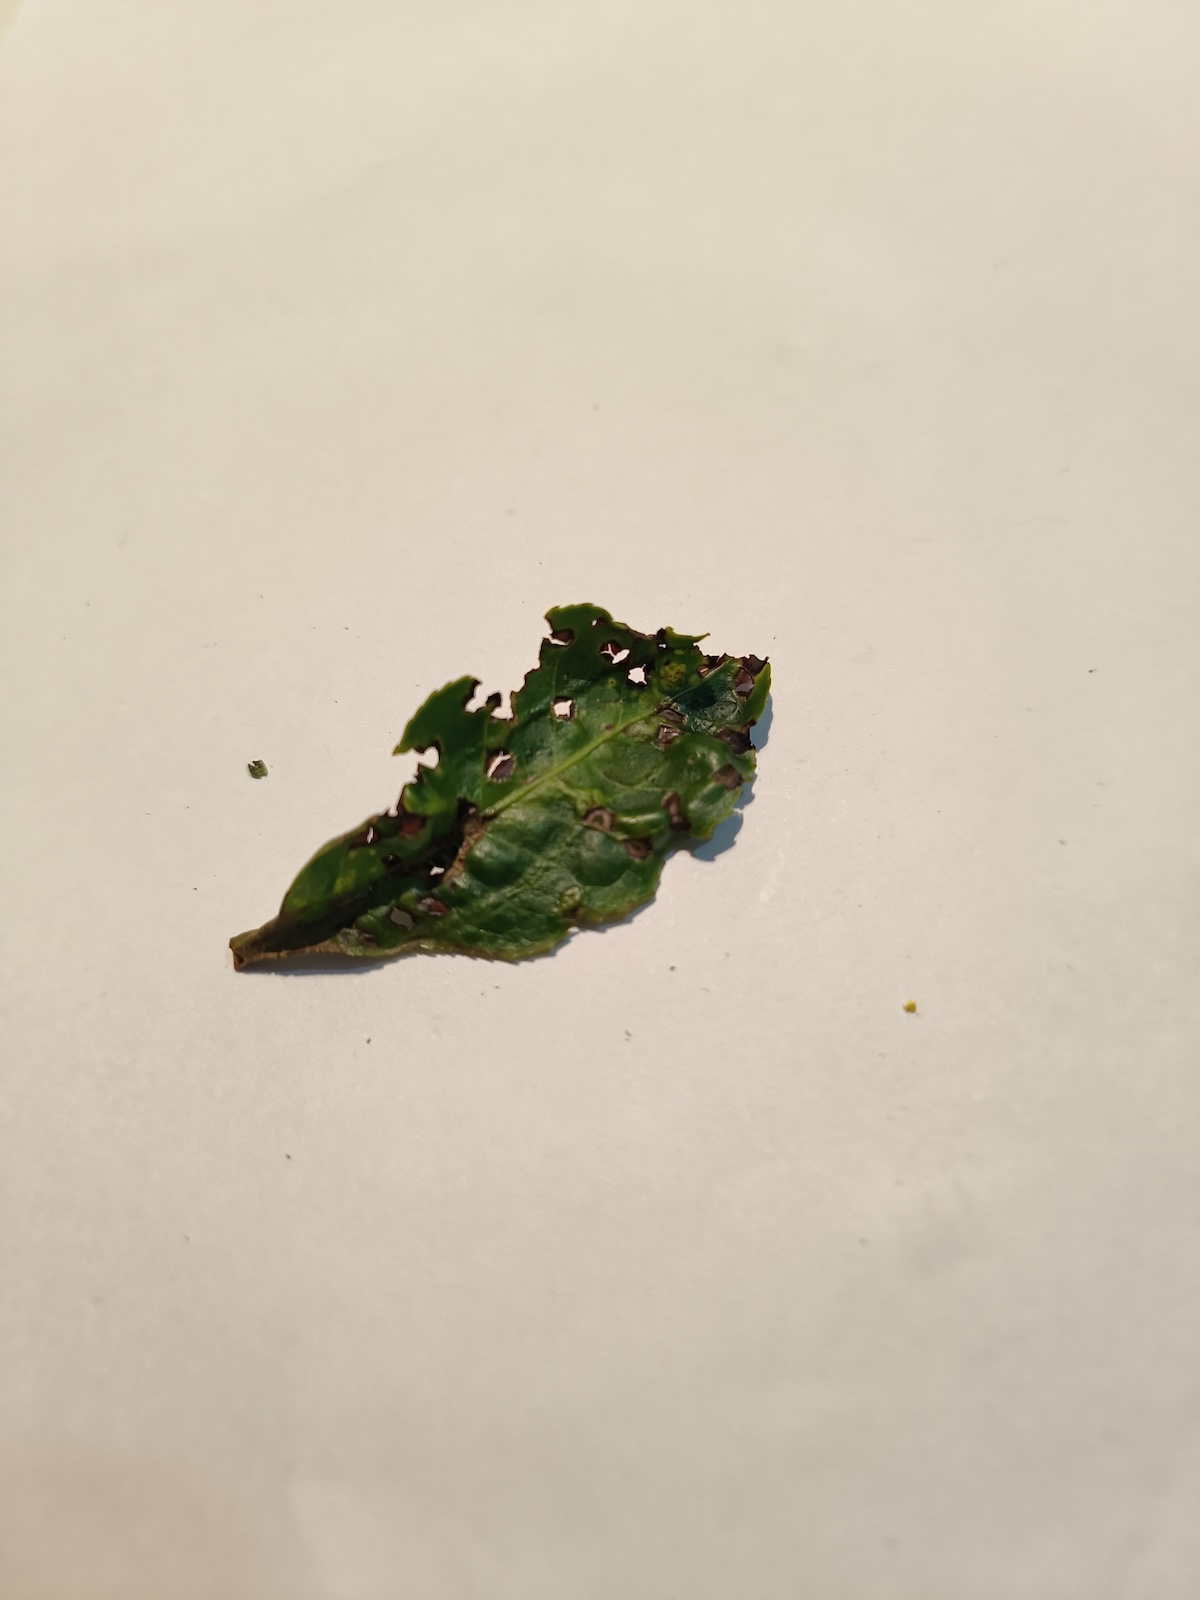
Label: Green mirid bug